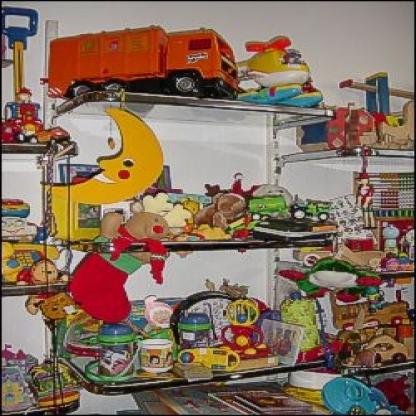
Scene: Indoor